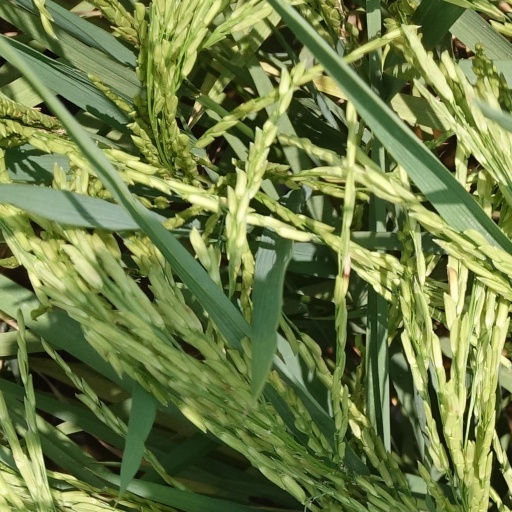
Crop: rice